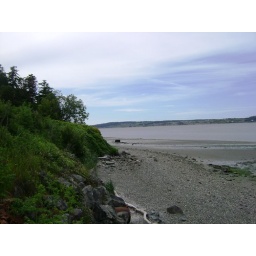
Where Lolita was captured. And is now stuck in a fish bowl in Miami.